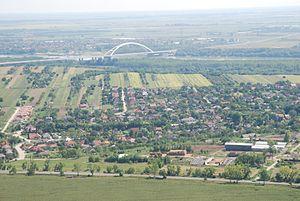
Kisapostag est un village et une commune du comitat de Fejér en Hongrie.